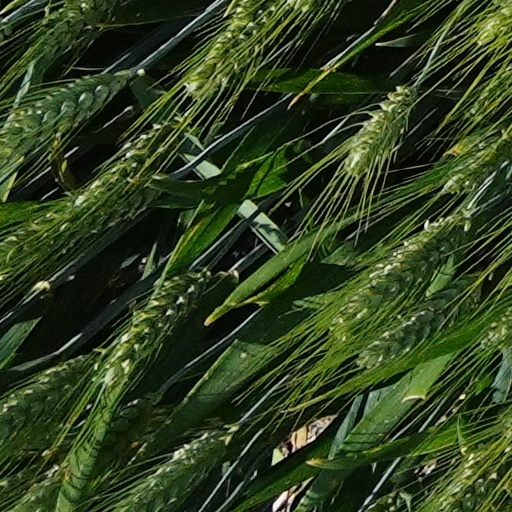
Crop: wheat